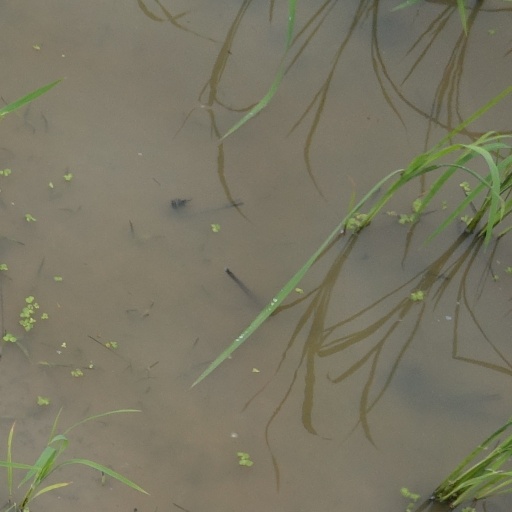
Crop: rice